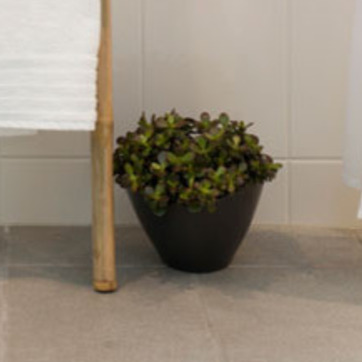
Material: foliage